Bodega, California

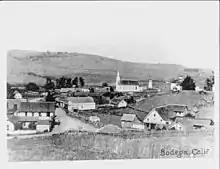
Bodega in the early 1900s

The 2020 United States census reported that Bodega had a population of 211. The population density was . The racial makeup of Bodega was 186 (88.2%) White, 2 (0.9%) African American, 0 (0.0%) Native American, 1 (0.5%) Asian, 0 (0.0%) Pacific Islander, 2 (0.9%) from other races, and 20 (9.5%) from two or more races. Hispanic or Latino of any race were 11 persons (5.2%)